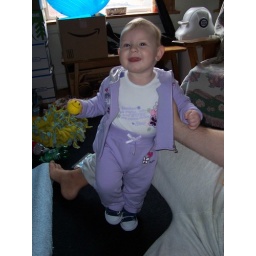
She's so cute in her little track suit. I think it's the smiley-face ball that is the cherry on top...